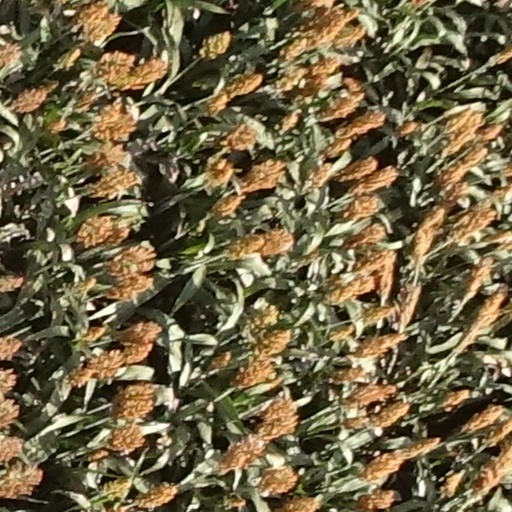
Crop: sorghum